Bergen fire of 1916

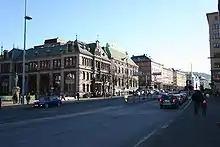
The Stock Exchange Building and Bank Building are examples of architecture from before the 1916 Bergen fire.

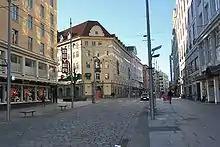
The buildings along "Strandgaten" (Beach Street) were erected after the Bergen fire in 1916. It was then possible to rebuild Bergen's center.

The Bergen fire of 1916 was an urban fire that took place on January 15 and 16, 1916 and burned many of the buildings in Bergen, Norway. Except for the buildings on "Rådstuplassen" (City Hall Square), all of the buildings in Bergen's center district were destroyed in the fire.